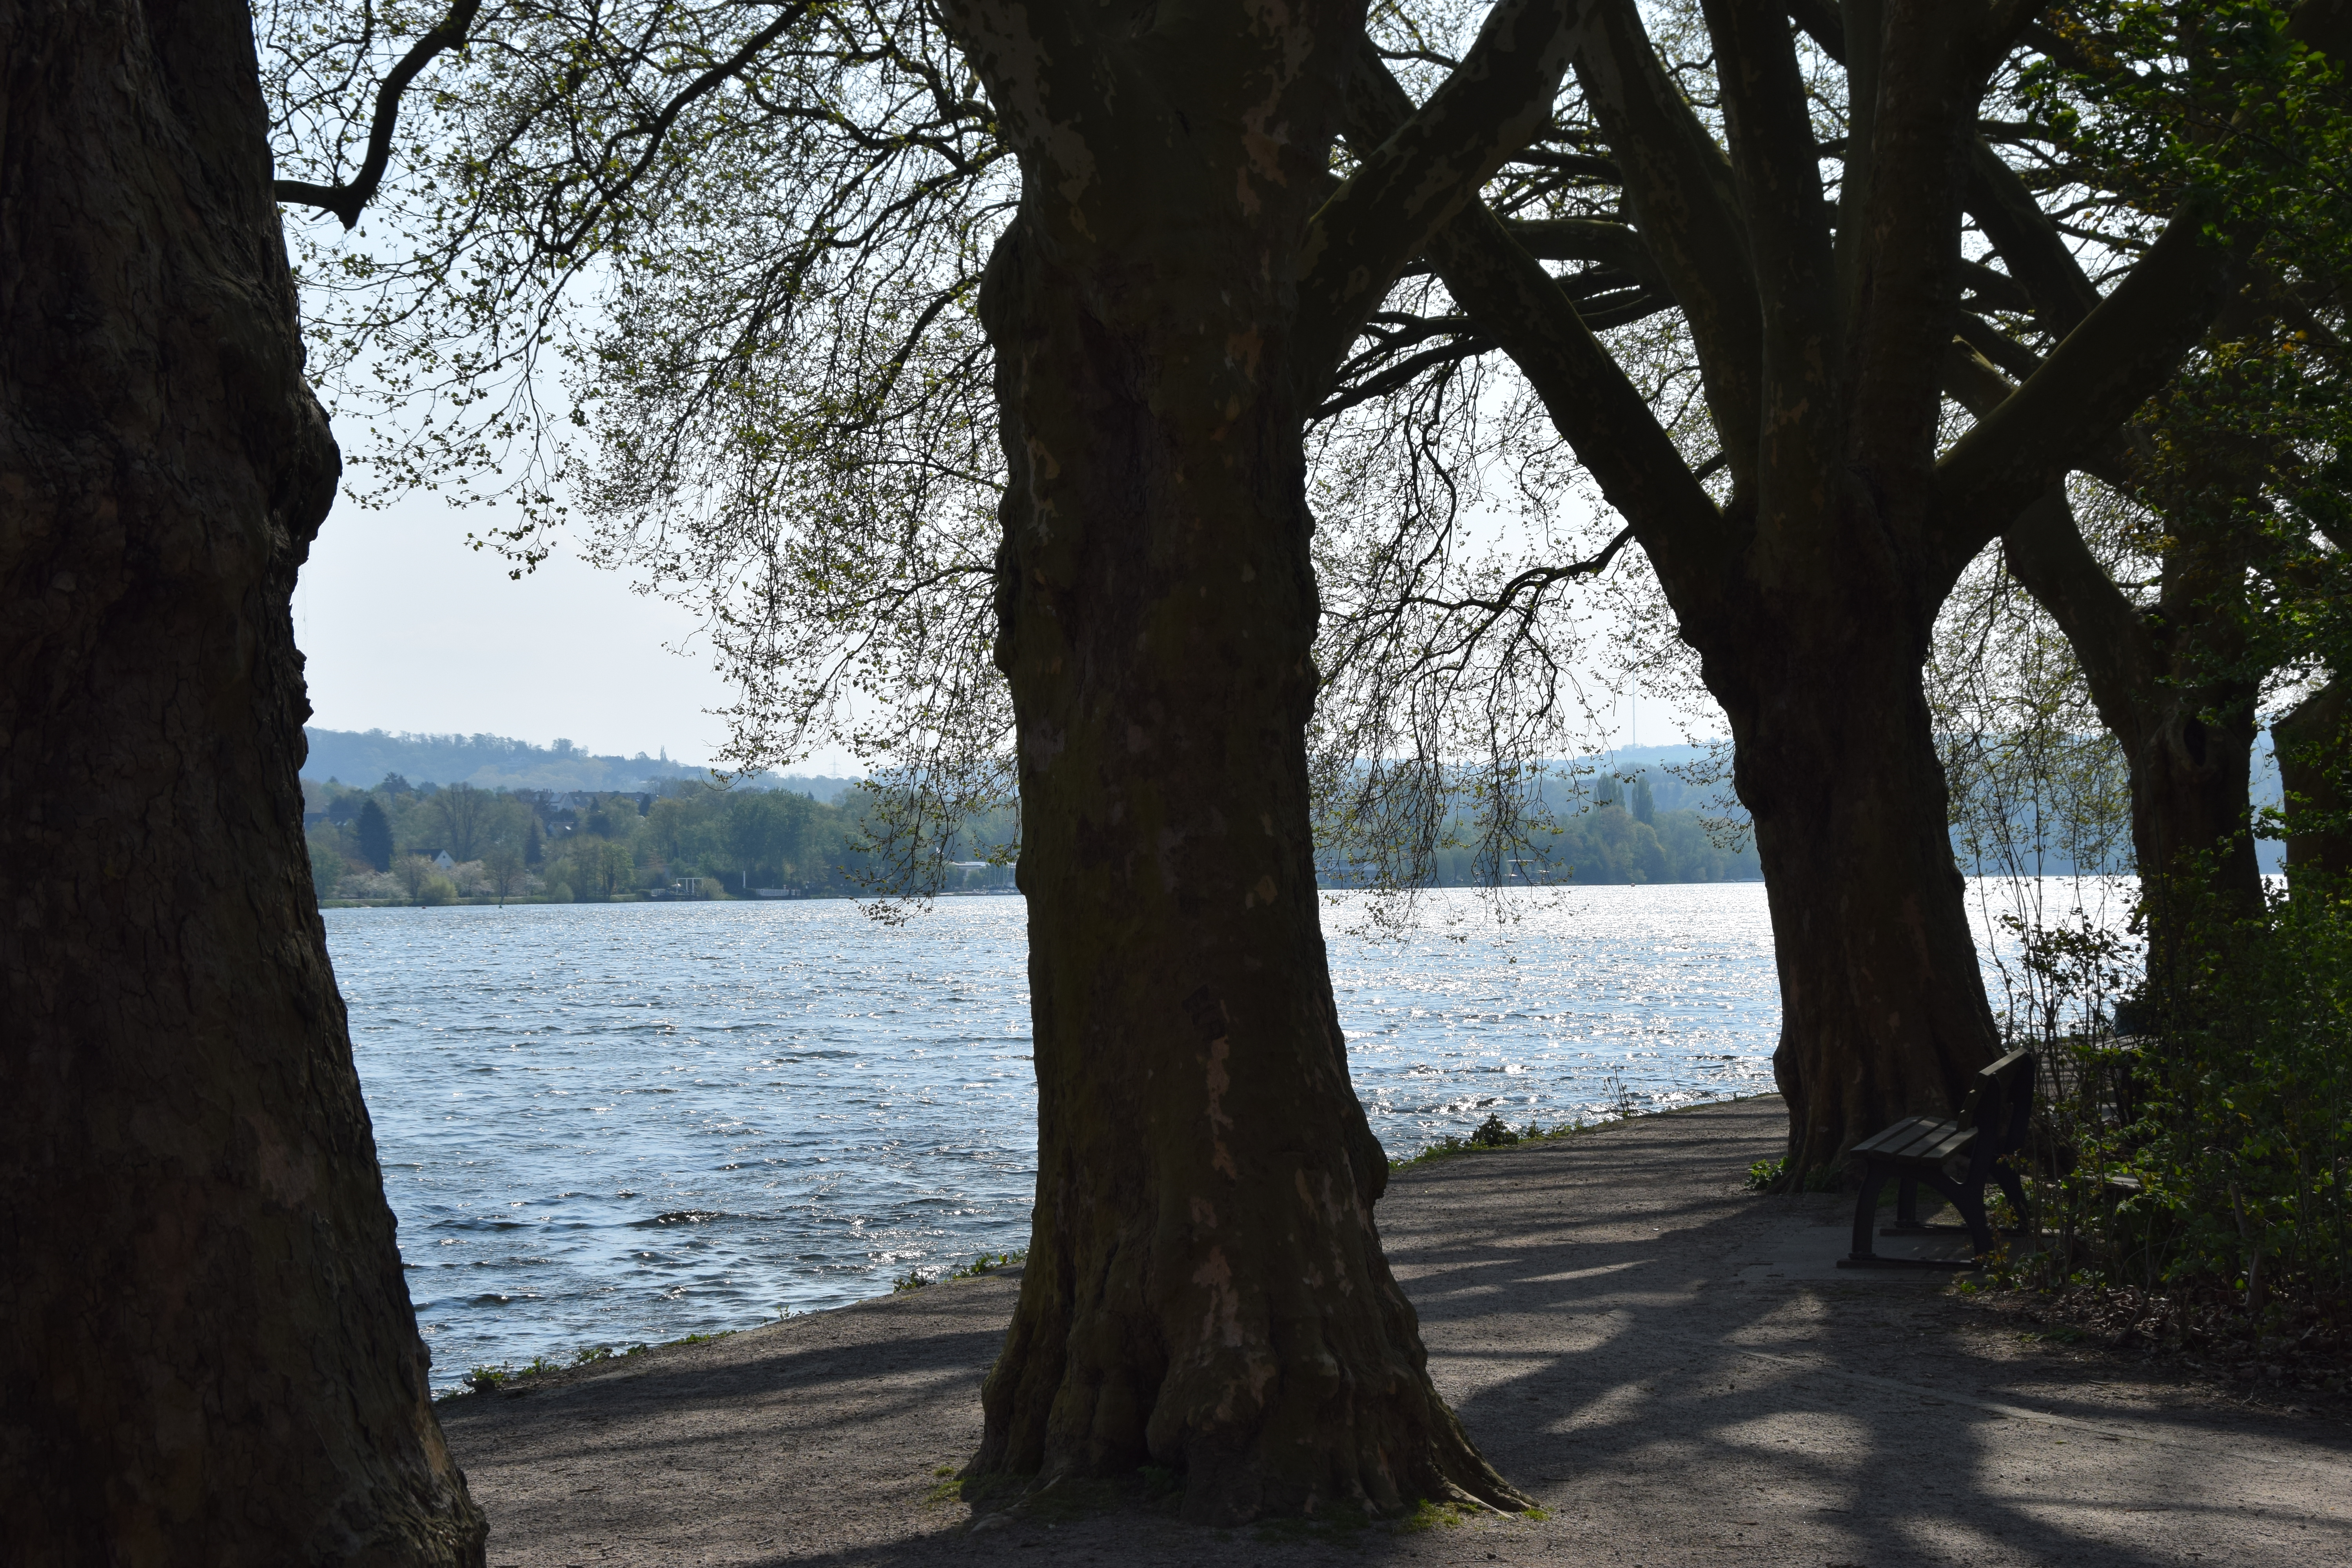
Heisingen, baldeneysee, lake, water, tree, food, plant, sky, leaf, natural landscape, branch, wood, trunk, body of water, sunlight, grass, watercourse, bank, biome, twig, landscape, Tints and shades, horizon, forest, shade, deciduous, woodland, shore, reservoir, reflection, winter, wilderness, lake district, grove, rock, nature reserve, loch, shadow, evening, floodplain, temperate broadleaf and mixed forest, riparian forest, autumn, old growth forest, ocean, sea, river, bayou, pond